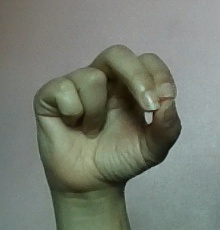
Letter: gaaf